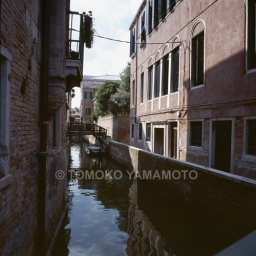
A narrow side canal in Venice with one boat and the reflection of the buiding with Byzantine arches on windows